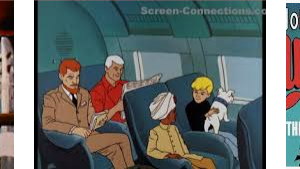
Portrait style: Cartoon Portrait